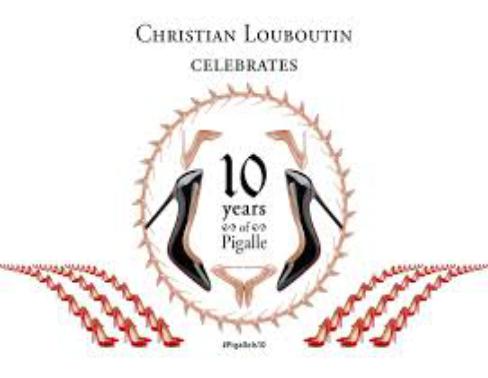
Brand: Christian Louboutin
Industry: Clothes